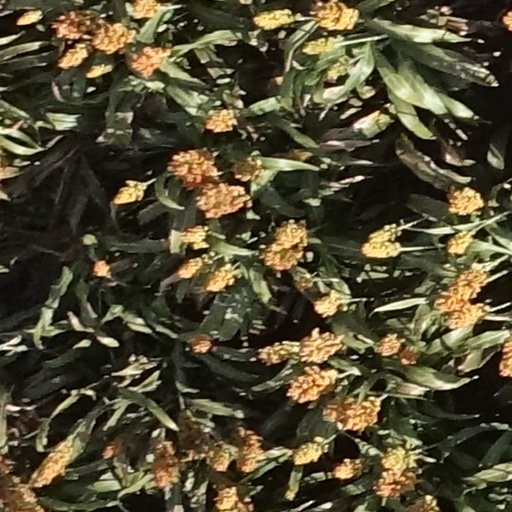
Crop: sorghum